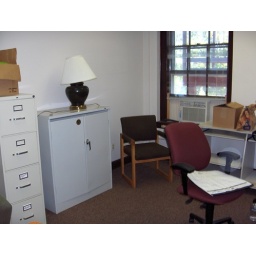
Ooh...a window and air conditioner in my office to be.